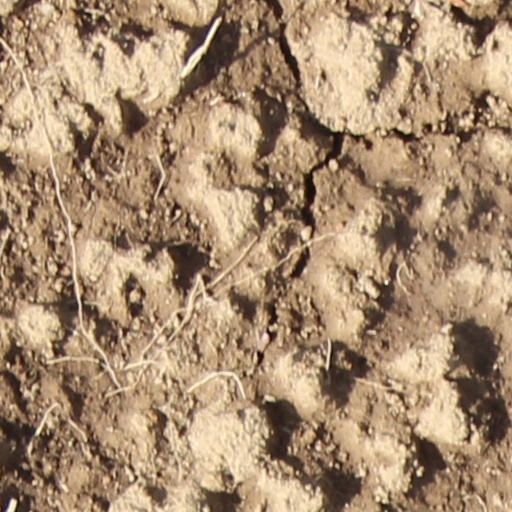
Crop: wheat